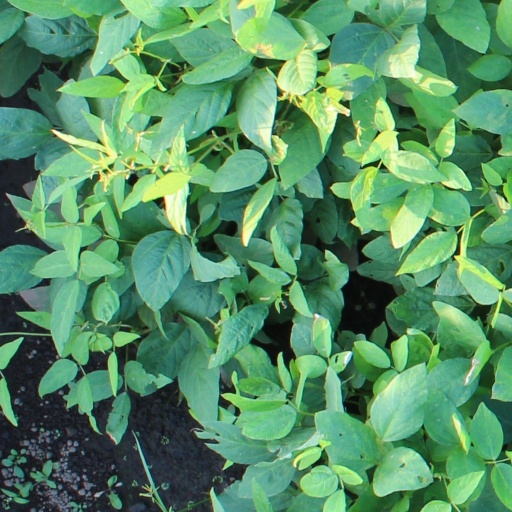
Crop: soybean